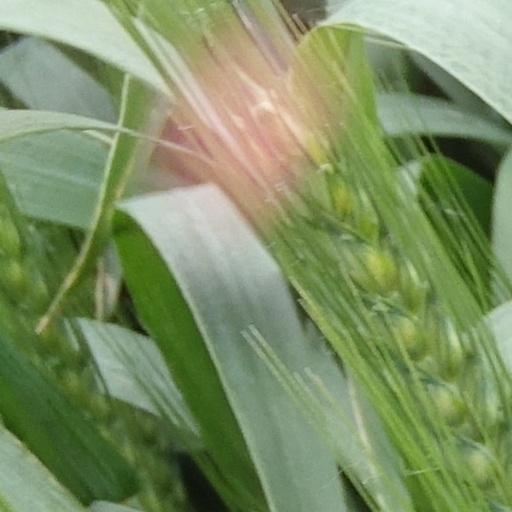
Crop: wheat